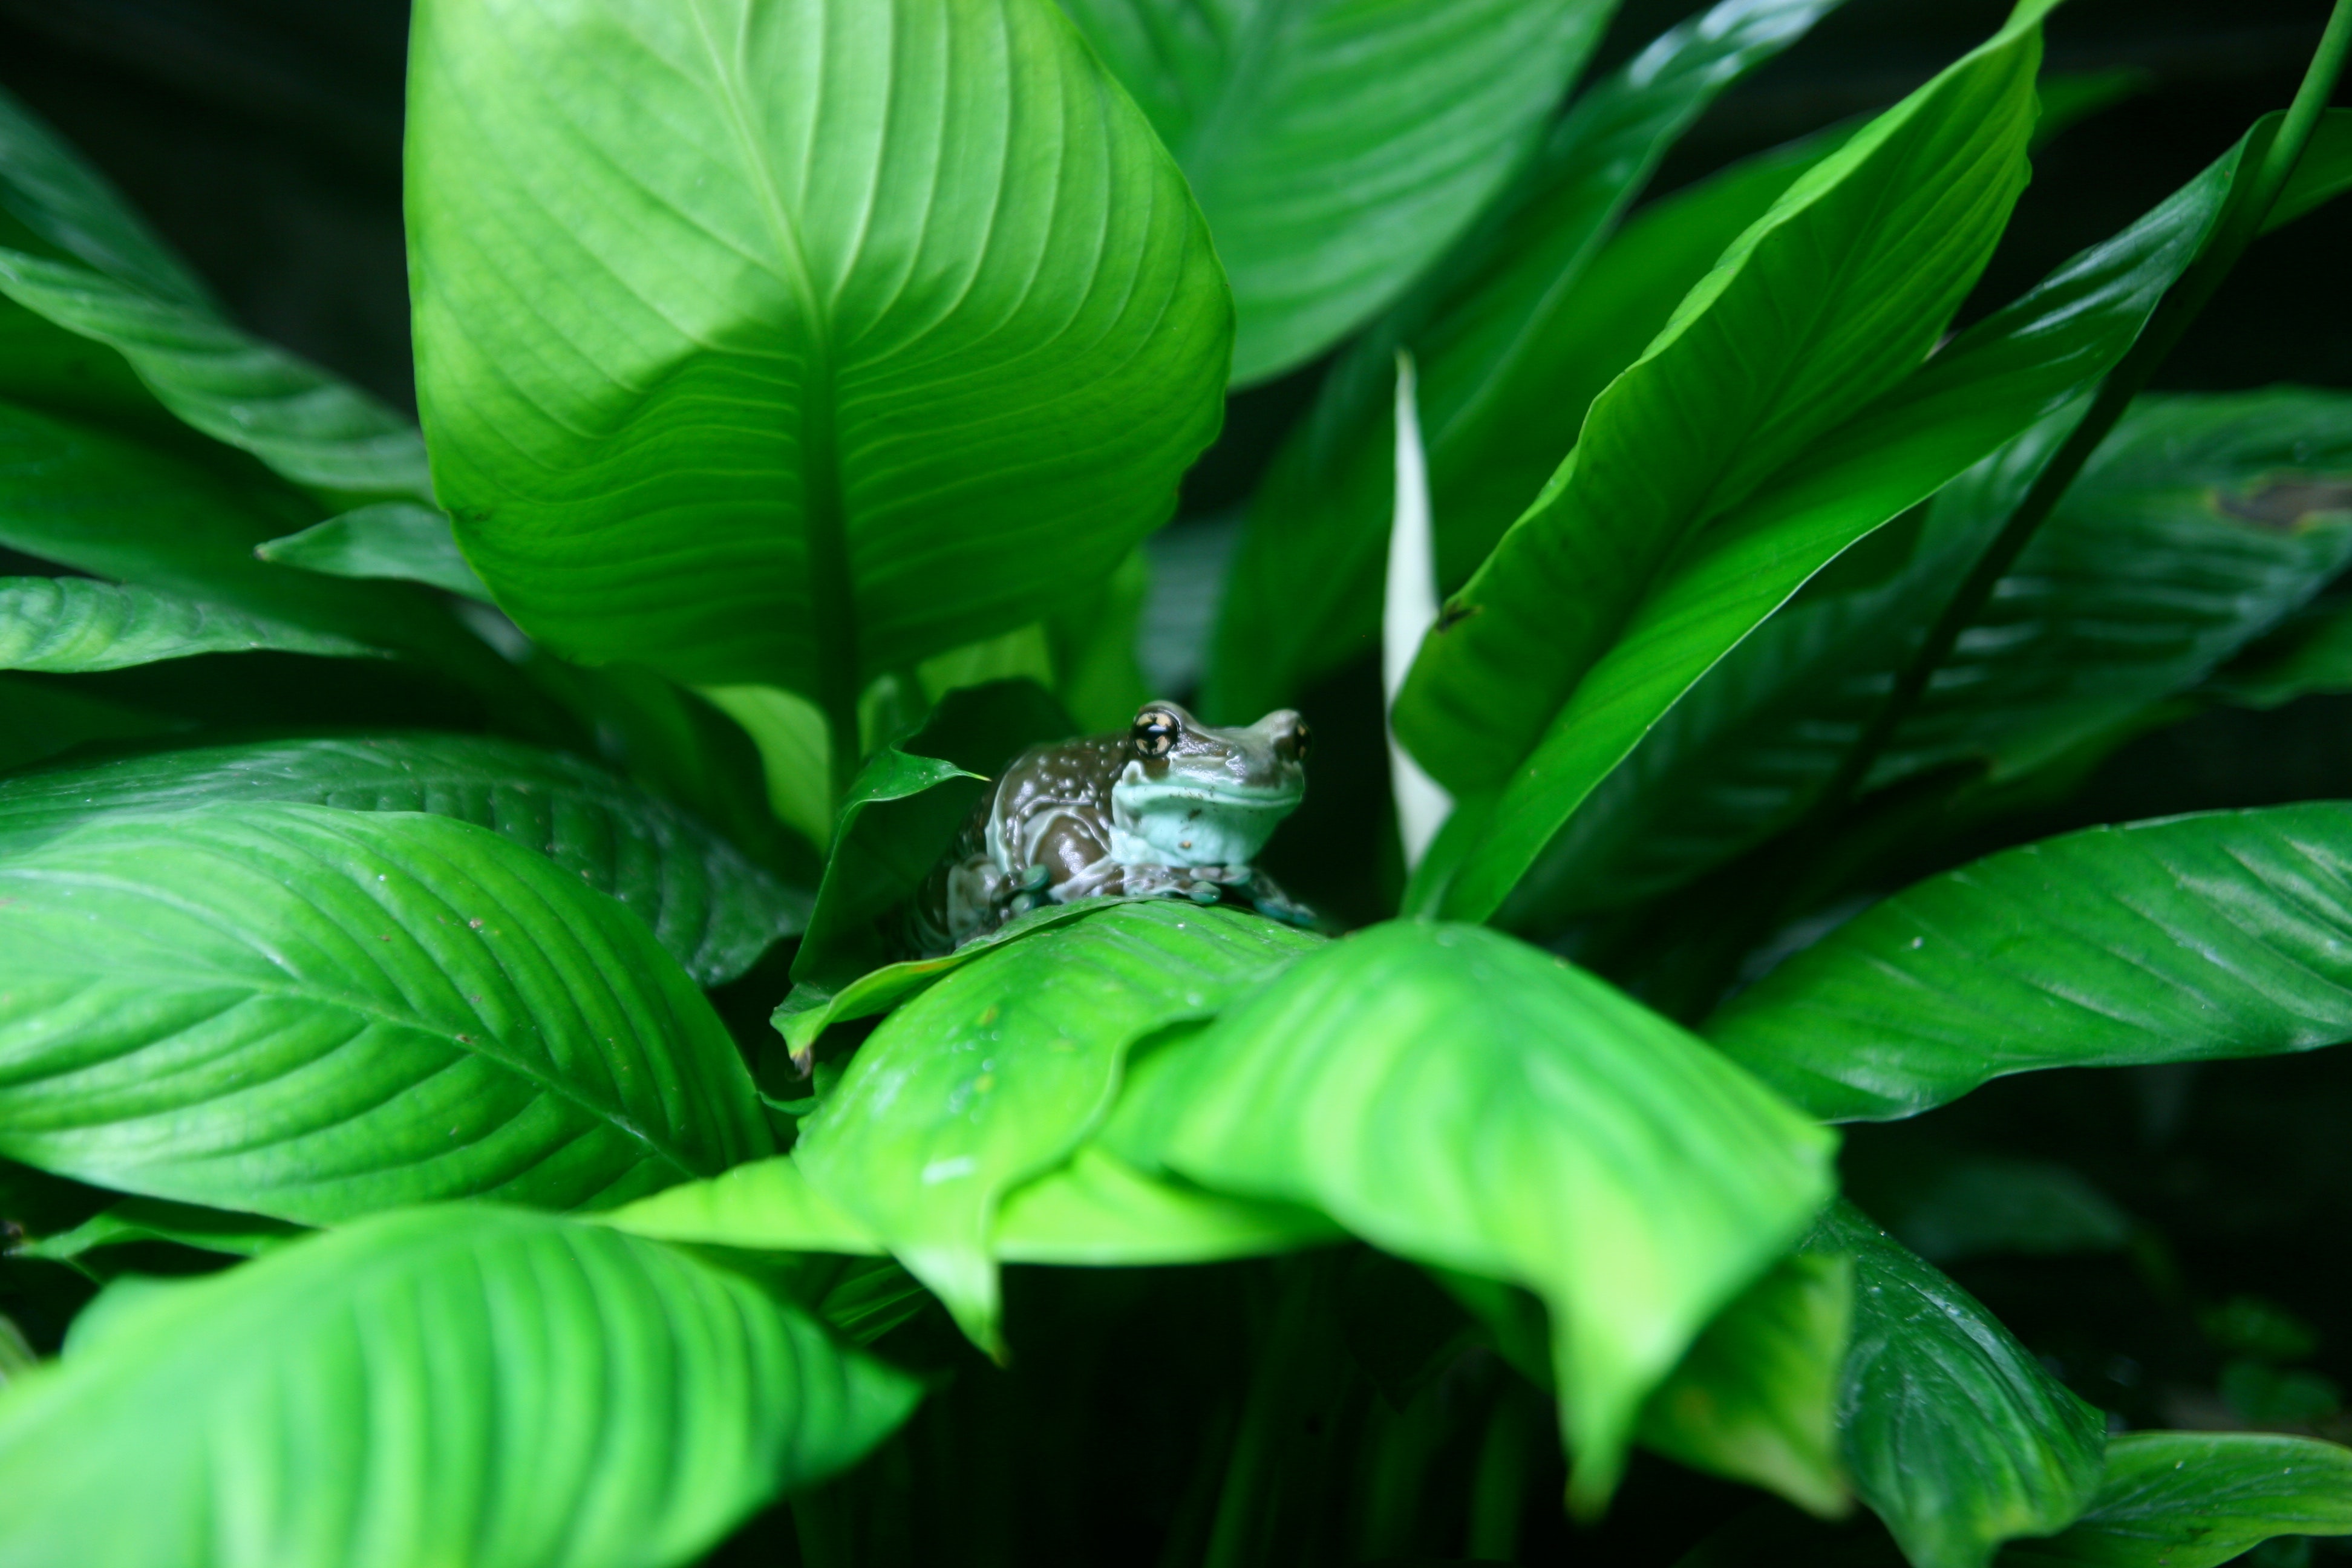
green, leaf, frog, plant, amphibian, terrestrial plant, flower, botany, organism, macro photography, wildlife, vascular plant